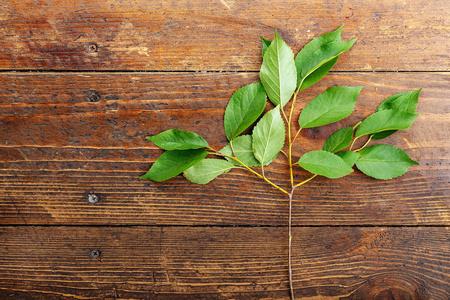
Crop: cherry
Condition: healthy